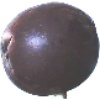
Label: Passion Fruit 1